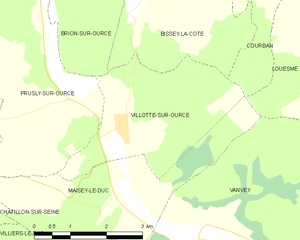
Villotte-sur-Ource est une commune française située dans le département de la Côte-d'Or en région Bourgogne-Franche-Comté.